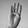
ASL letter: B